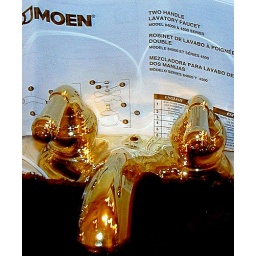
Faucet by Moen for Nics bath sink